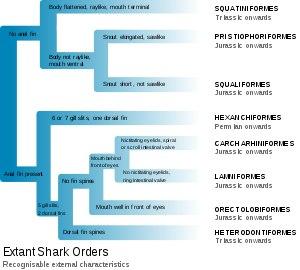
Cette liste répertorie les espèces de requins par leur nom scientifique.